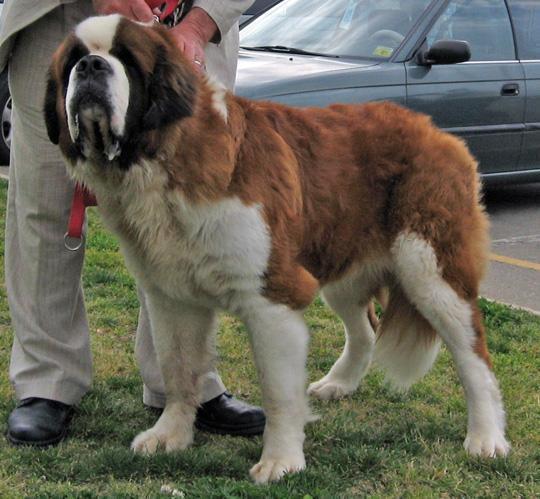
Saint_Bernard